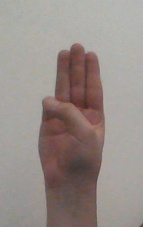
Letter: thaa